D'Amico–UM Tools

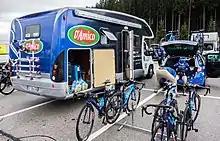
D'Amico–UM Tools at 2021 GP Adria Mobil

D'Amico–UM Tools is an Italian UCI Continental team founded in 2014, that participates in UCI Continental Circuits races.